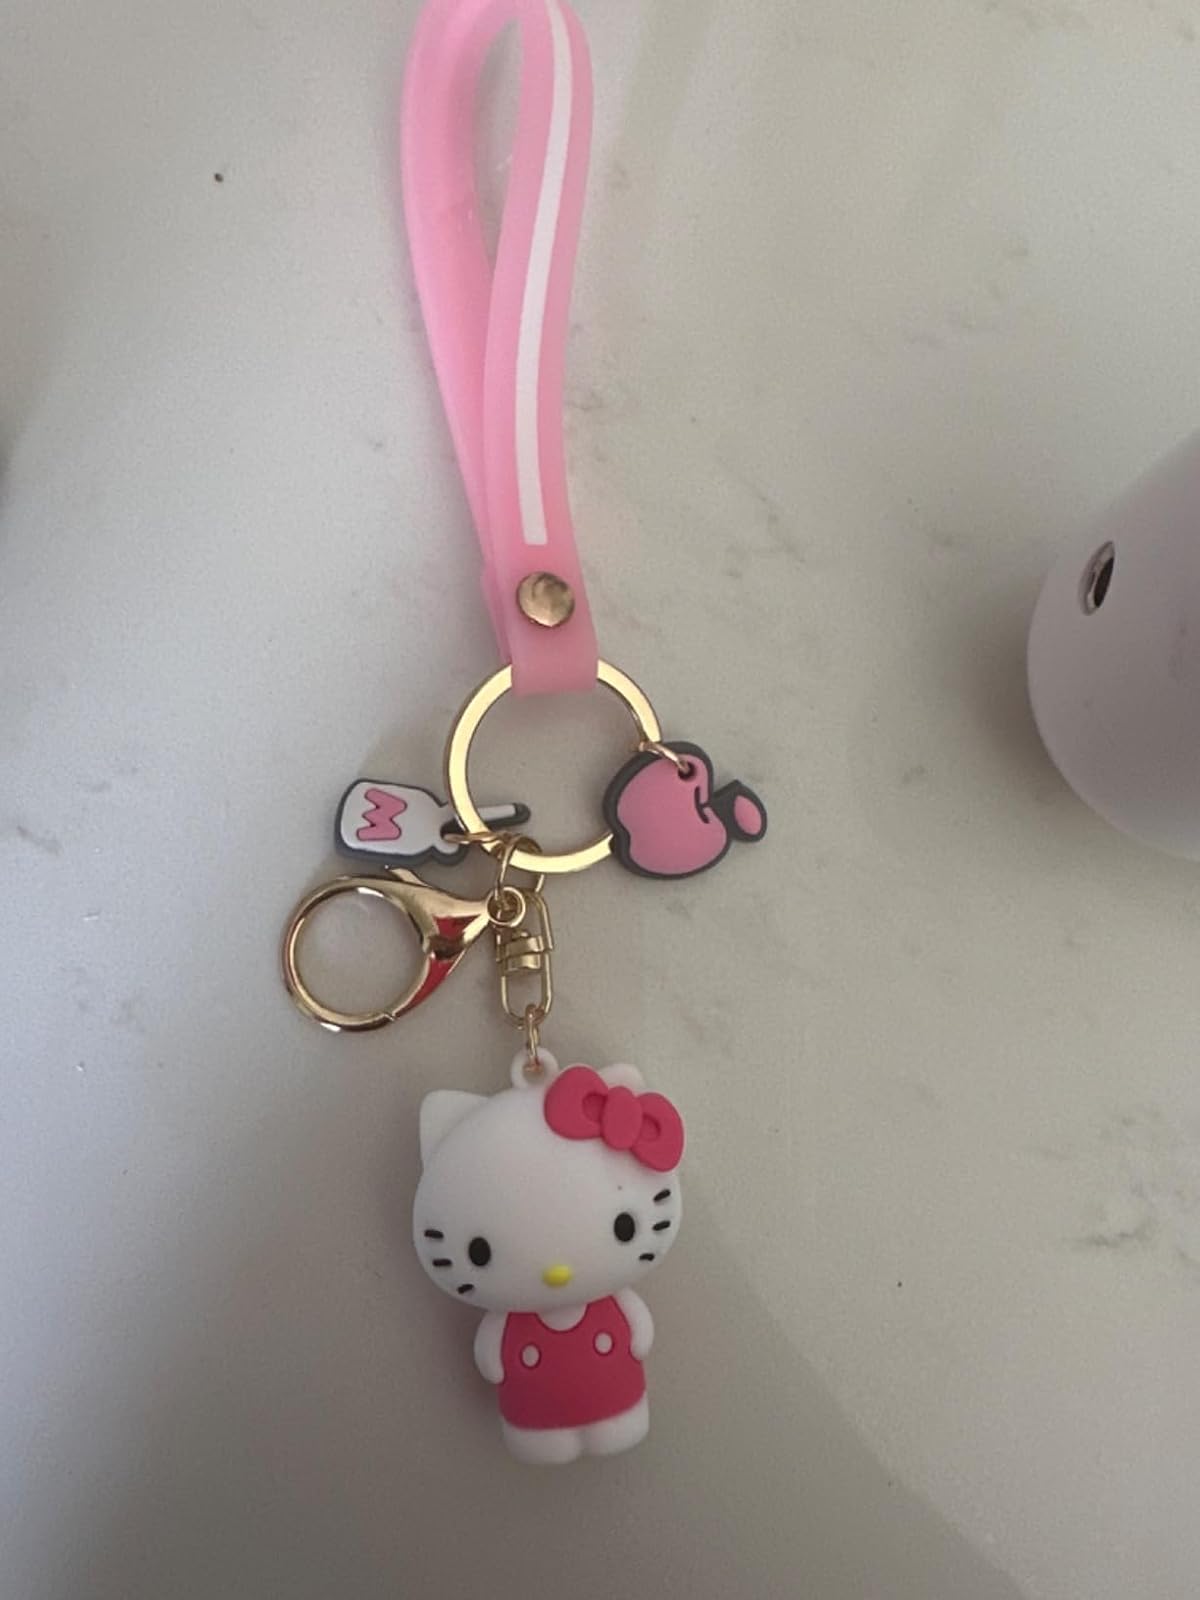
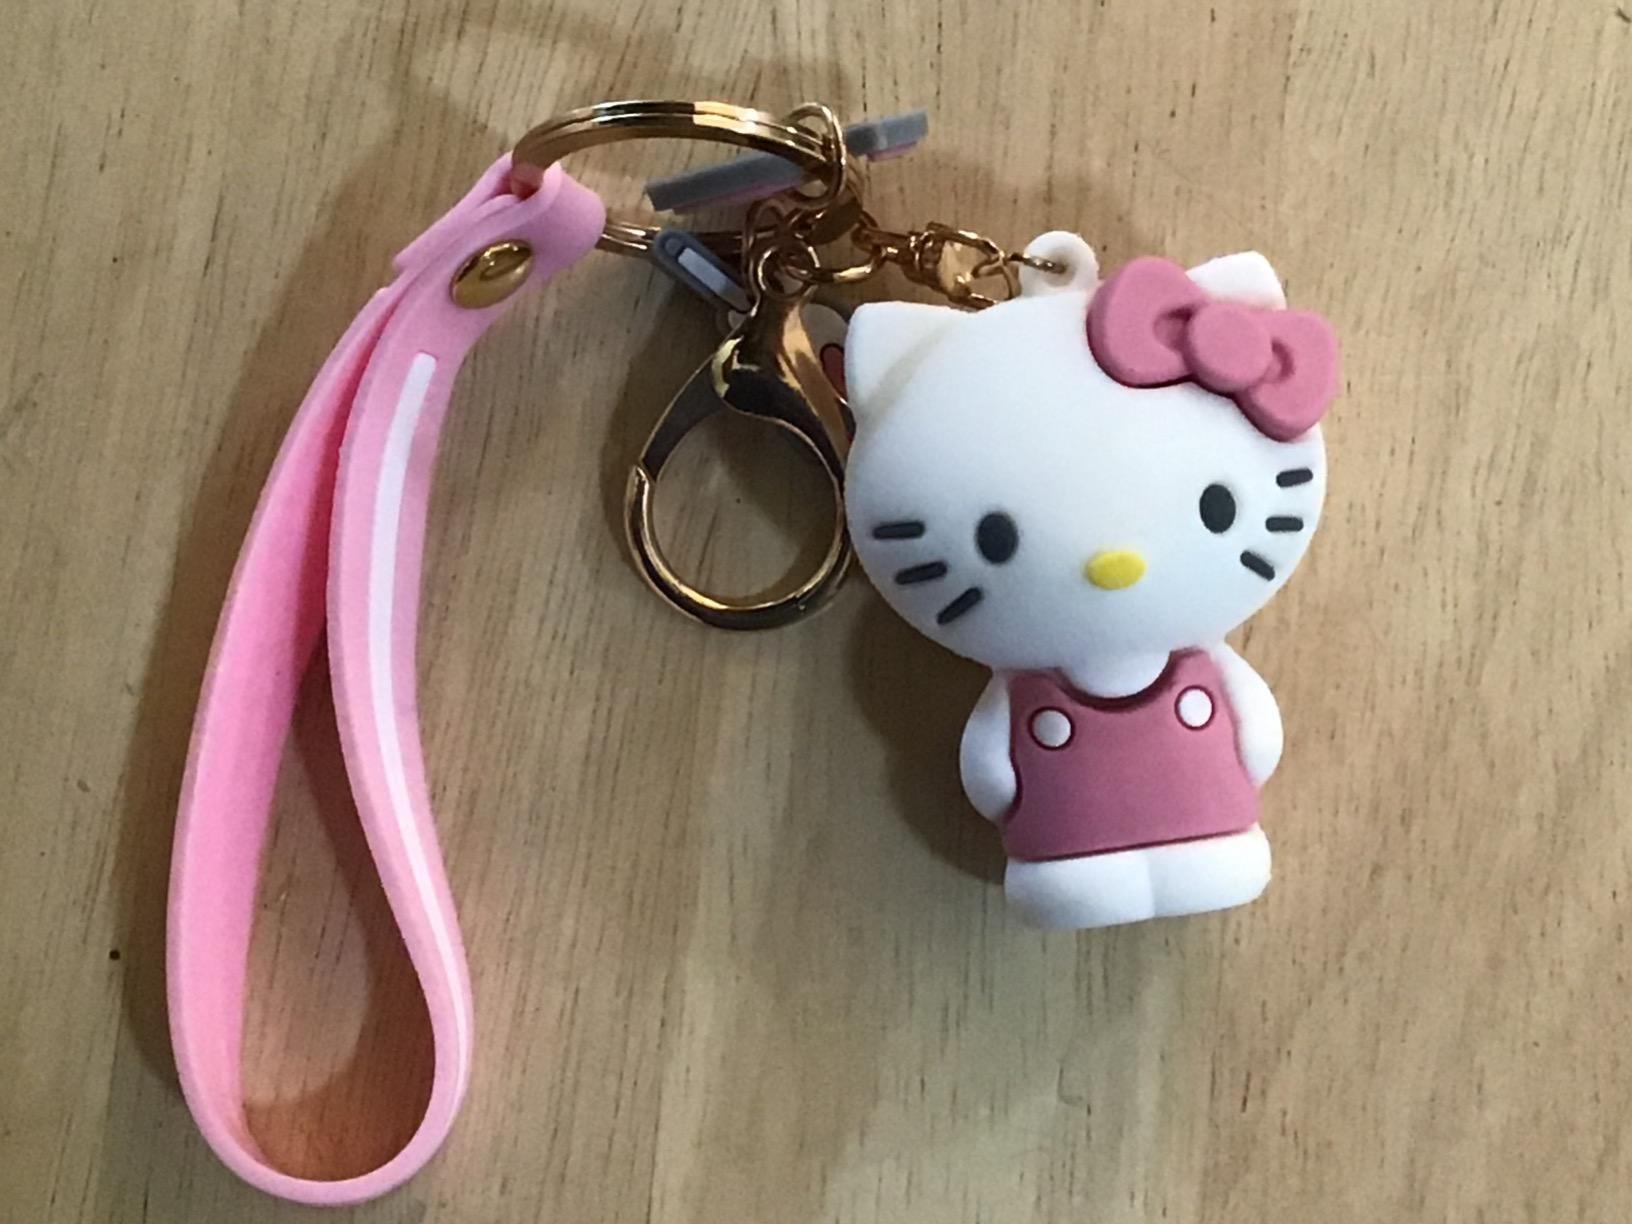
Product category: accessories_keychain
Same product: no